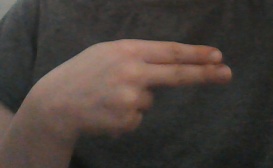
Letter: ain